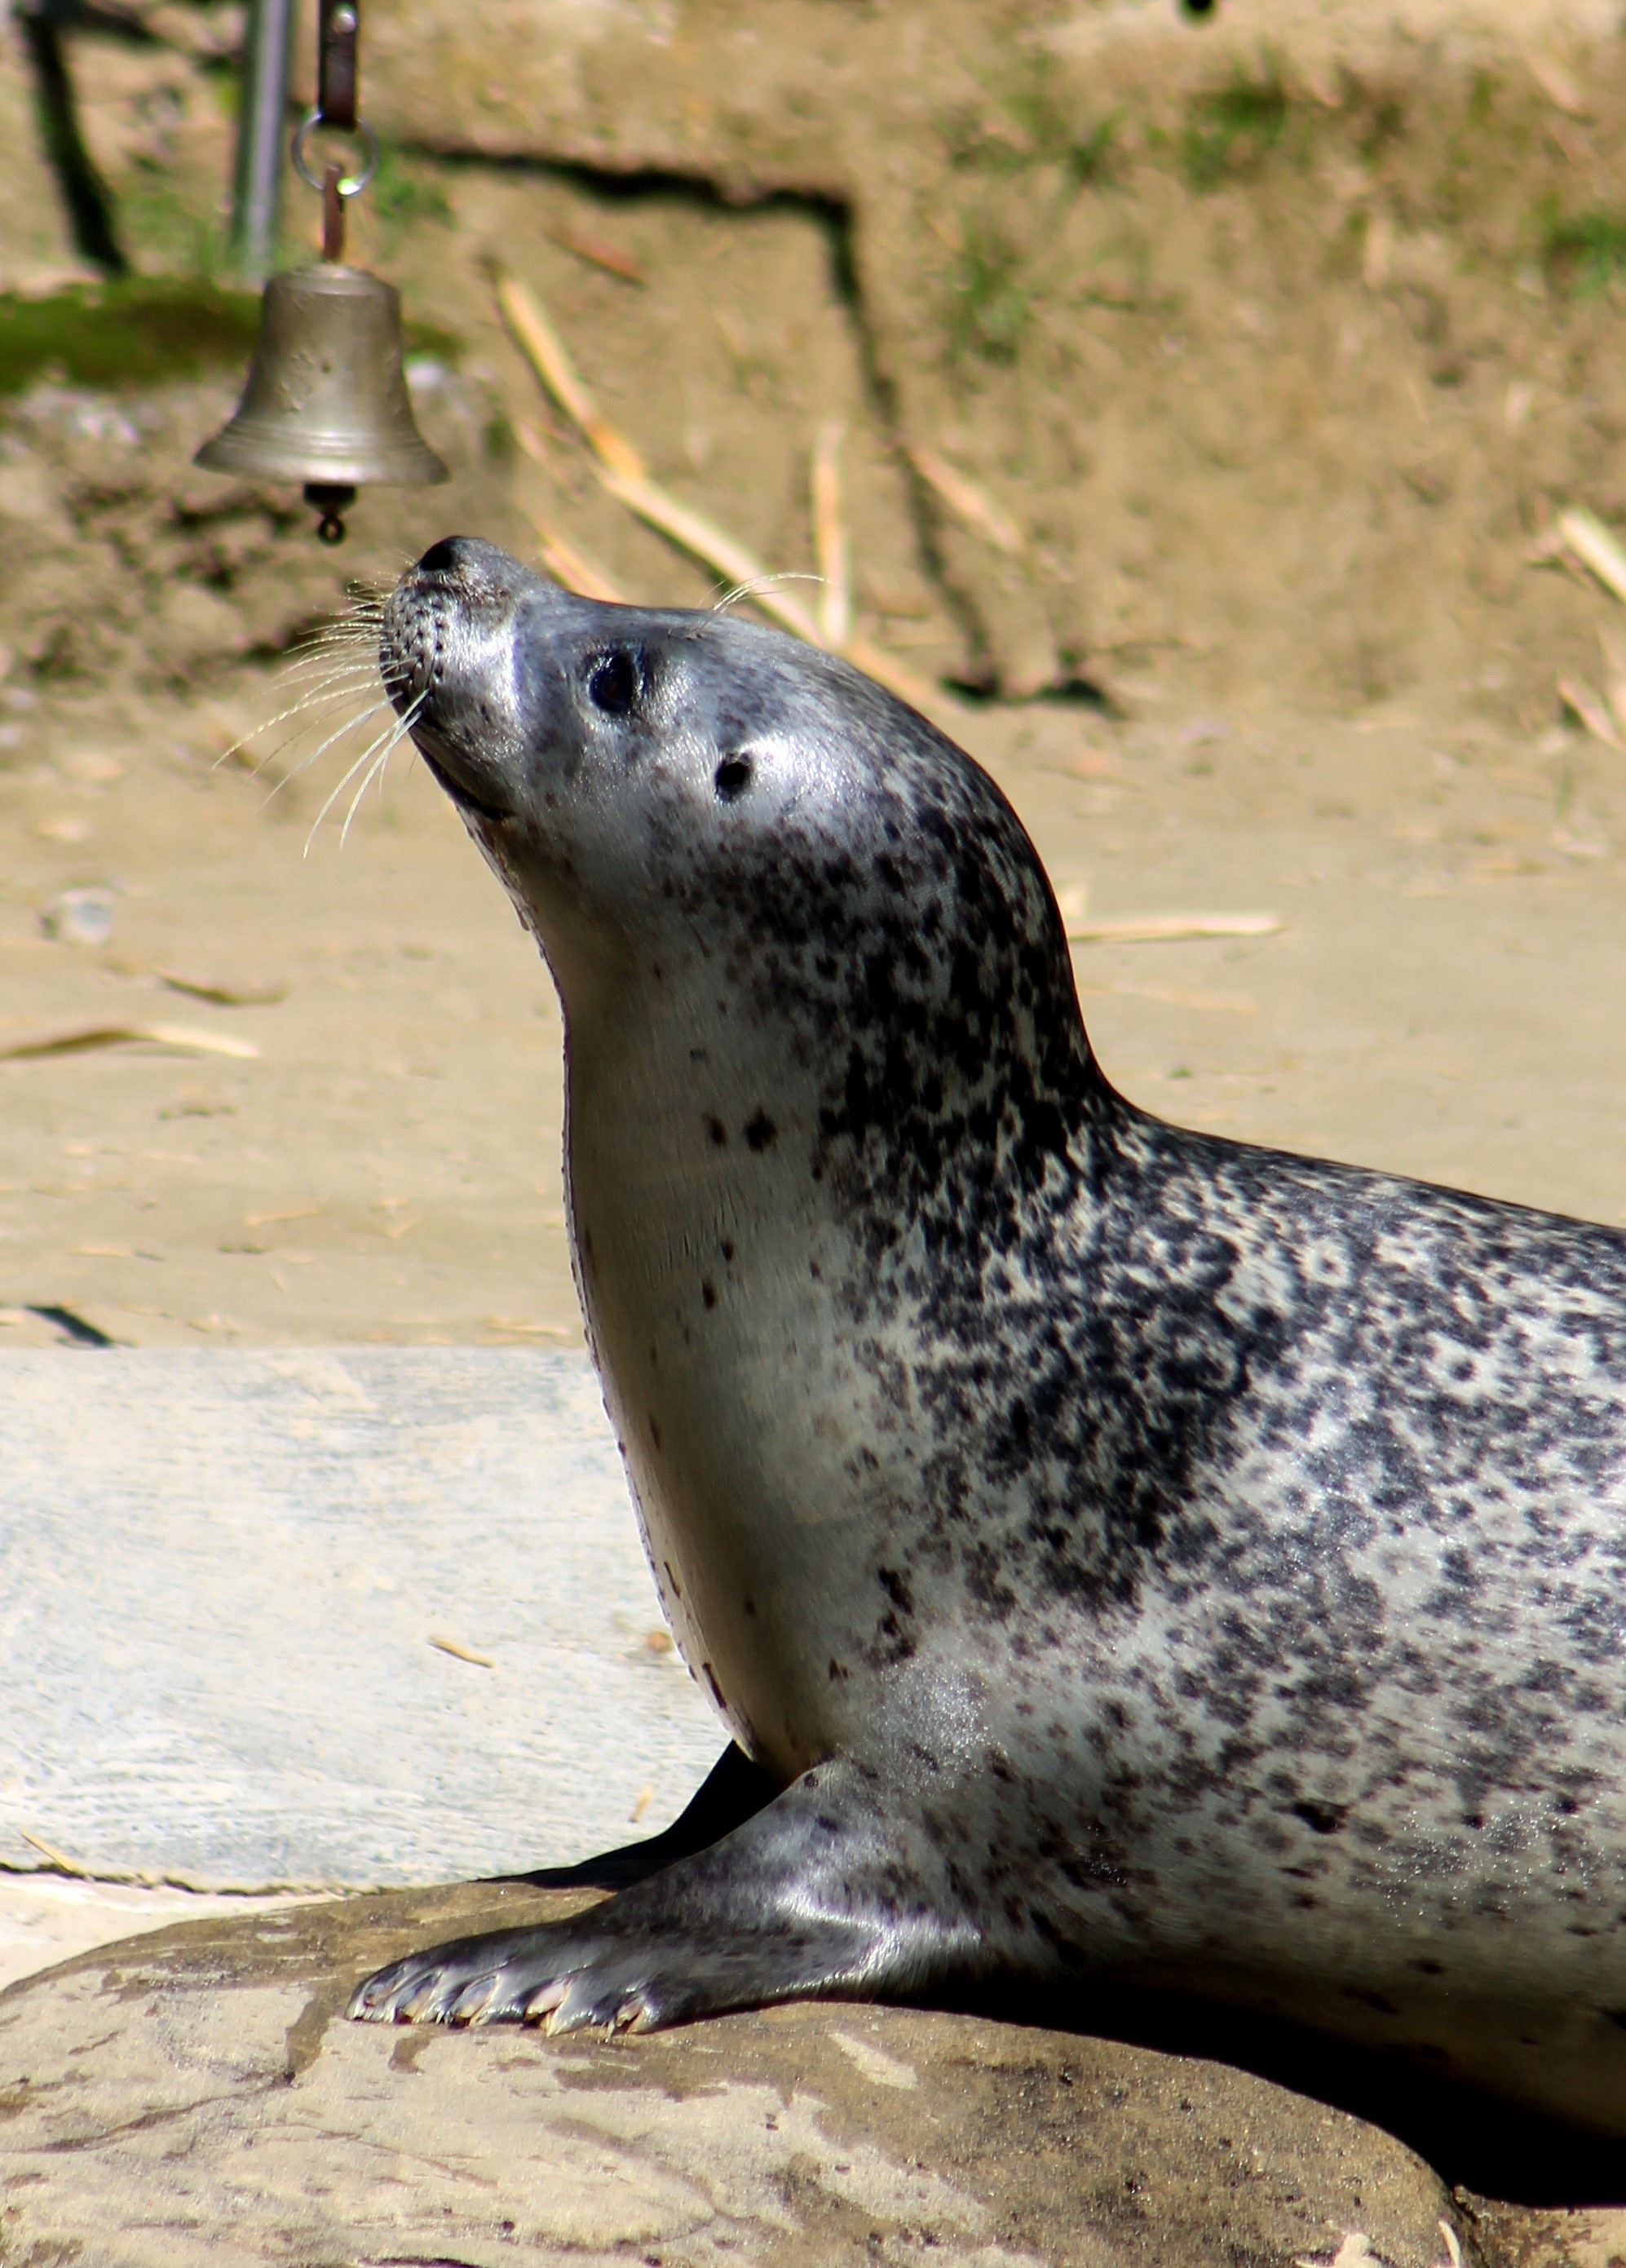
water, wildlife, zoo, mammal, seal, fauna, seals, vertebrate, harbor seal, marine mammal, marine biology